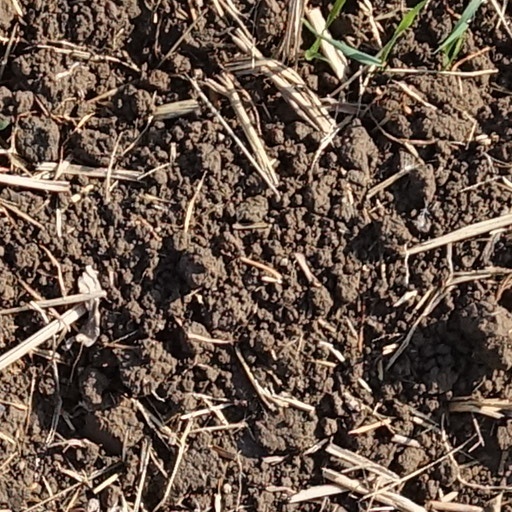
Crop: wheat